Censer

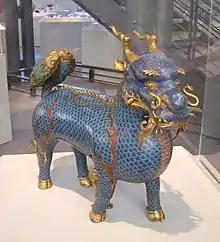
A Qing dynasty qilin-shaped incense burner

For direct-burning incense, pieces of the incense are burned by placing them directly on top of a heat source or on a hot metal plate in a censer or thurible.